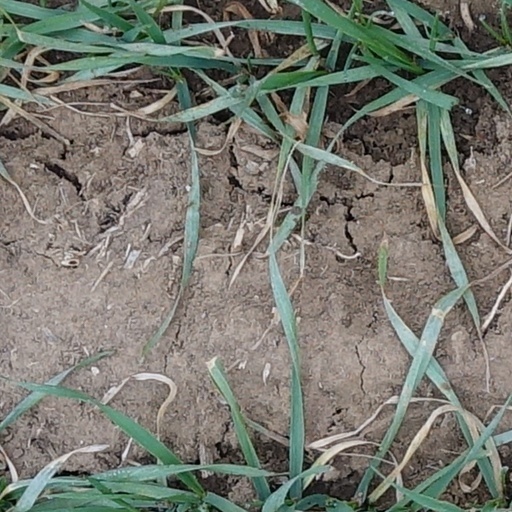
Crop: wheat